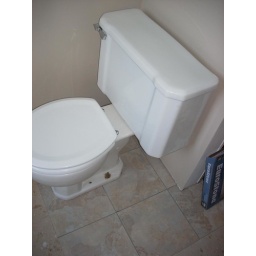
Toilet in place, wall around it painted and the floor tiles layed. No more removing the toilet for the day!